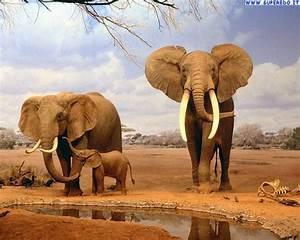
elephant